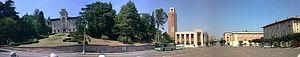
Predappio, est une commune de la province de Forlì-Cesena dans la région Émilie-Romagne en Italie.